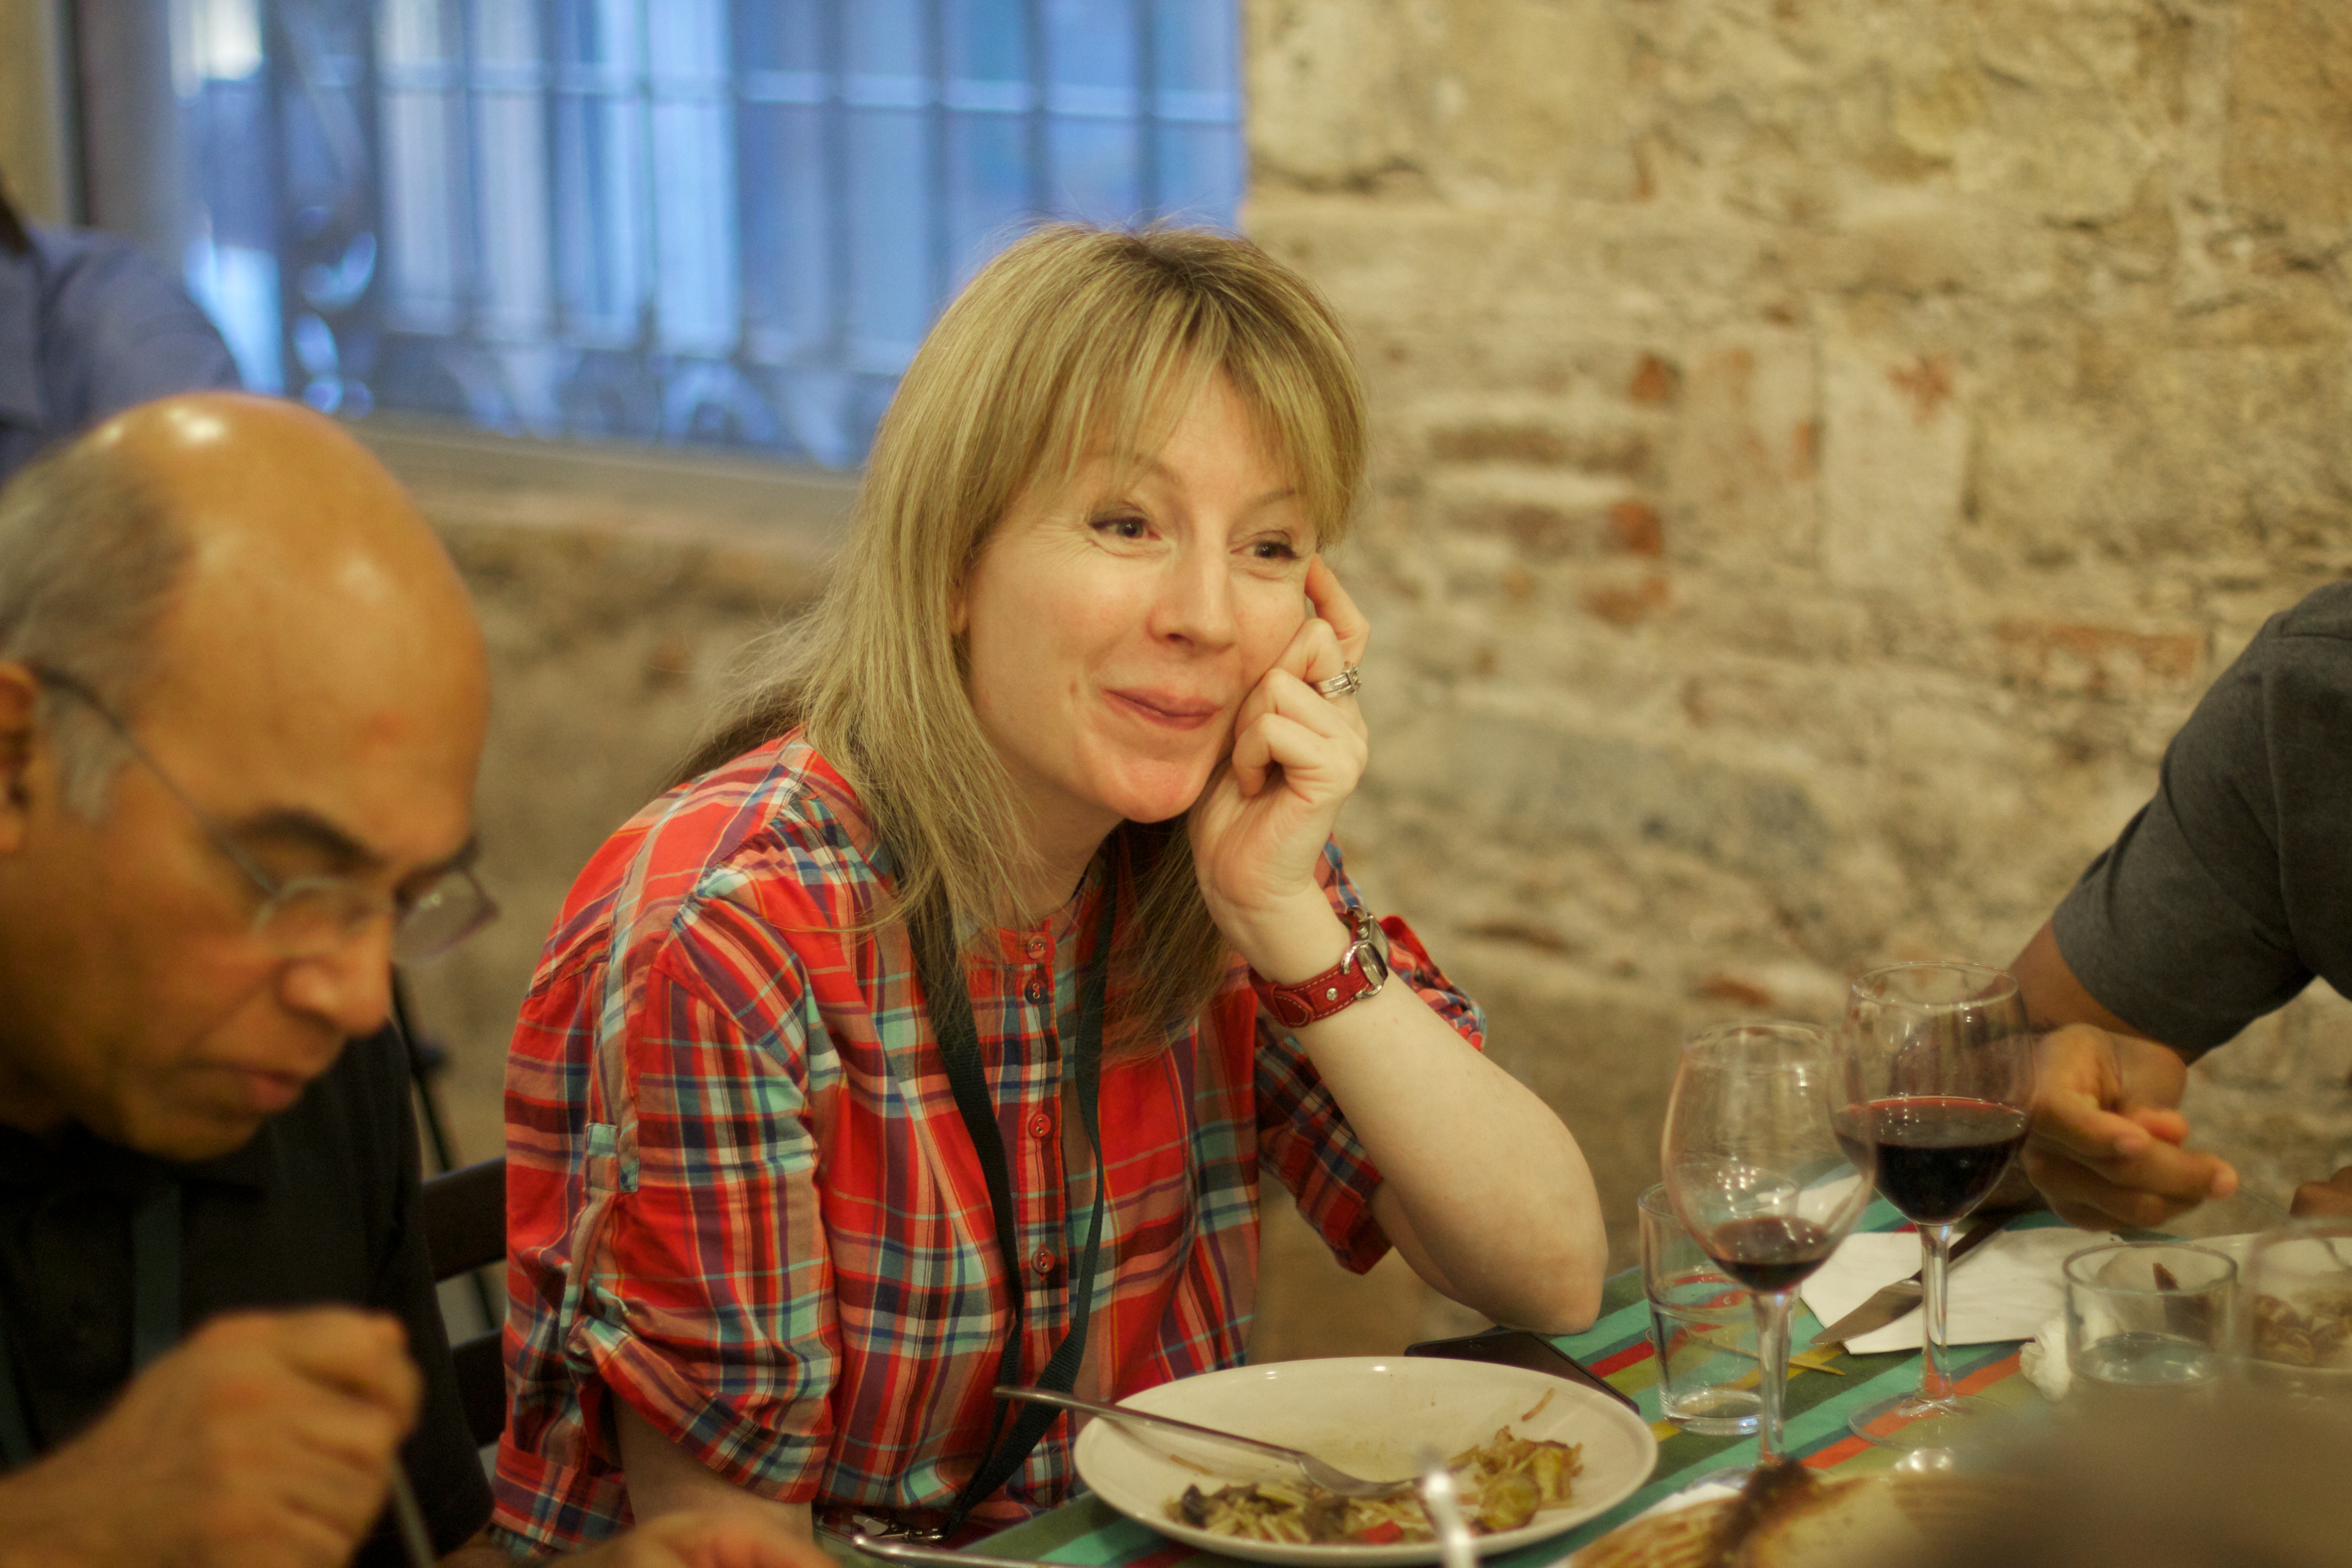
person, people, meal, child, eating, family, oet10, human action